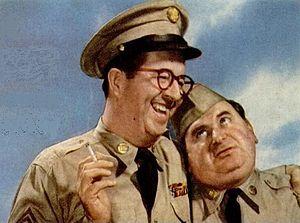
Maurice Gosfield est un acteur américain, né le 28 janvier 1913 à New York, mort le 19 octobre 1964 à Saranac Lake.